Lillooet Museum

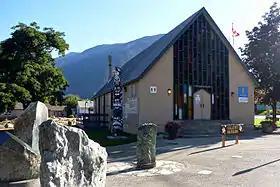
Lillooet Museum, 2011

The Lillooet Museum in Lillooet, British Columbia, Canada is located on that town's Main Street, across from the "Mile '0'" cairn marking the beginning point of the Old Cariboo Road to Alexandria in the Cariboo region.